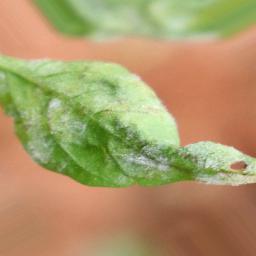
Label: powdery mildew